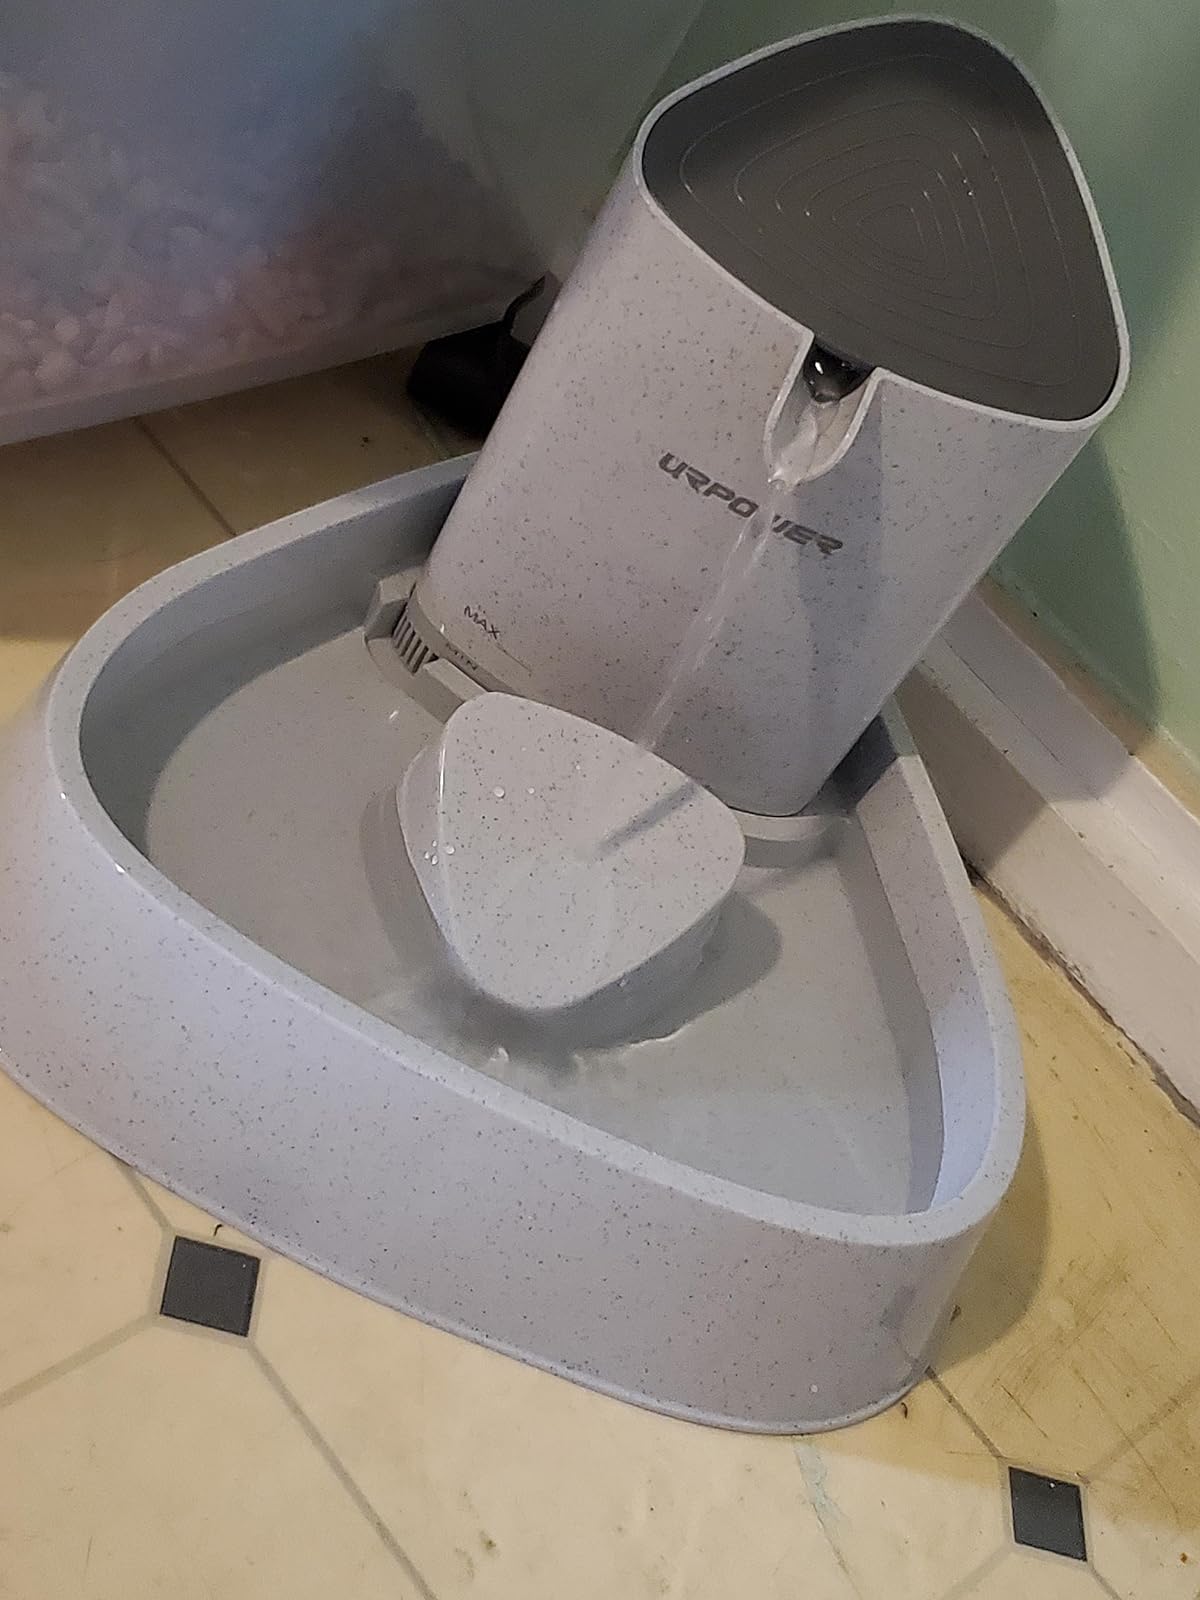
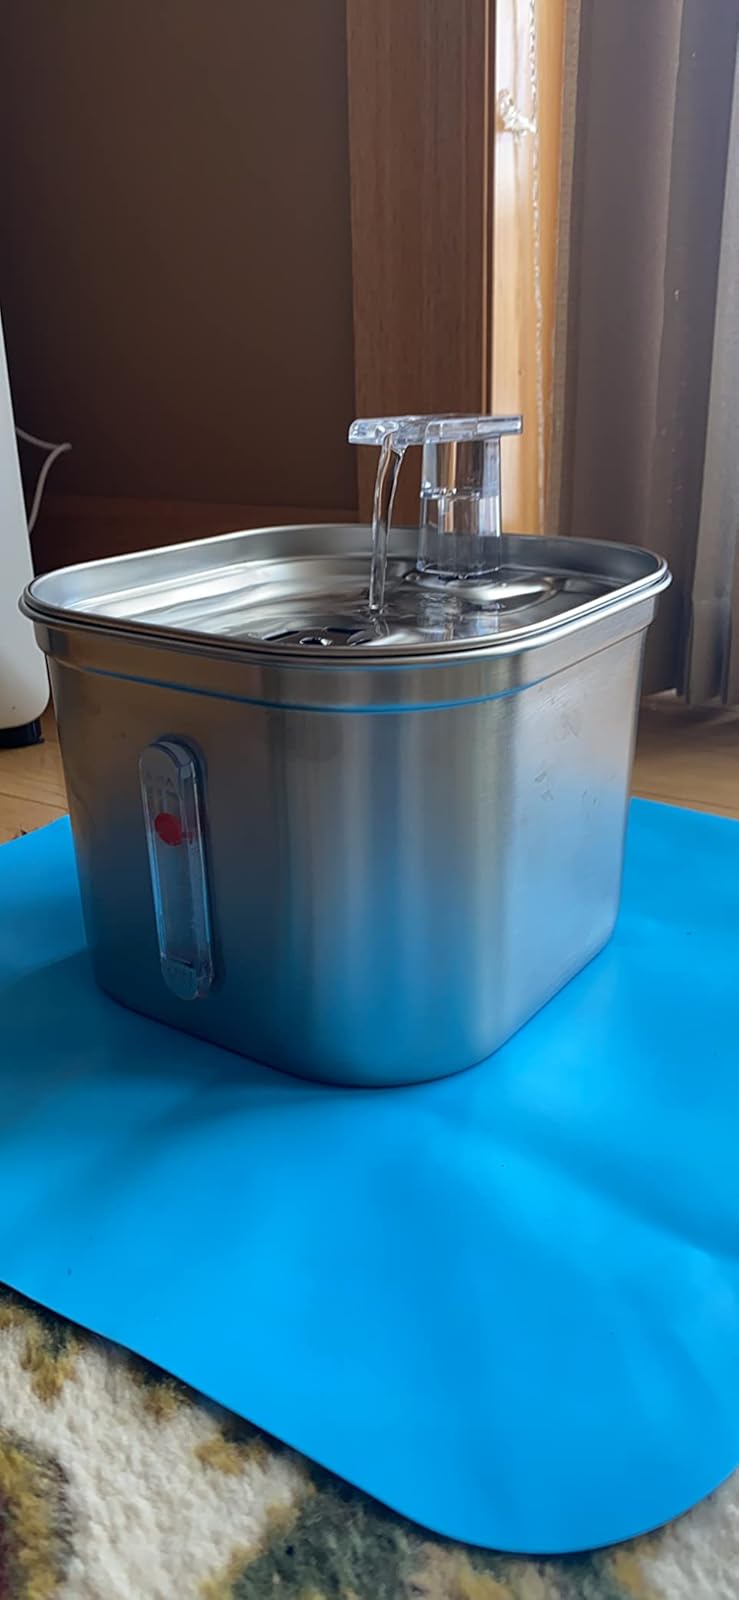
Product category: items_bowl
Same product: no